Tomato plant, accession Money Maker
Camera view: vertical (180 deg); turntable rotation: 300 degrees
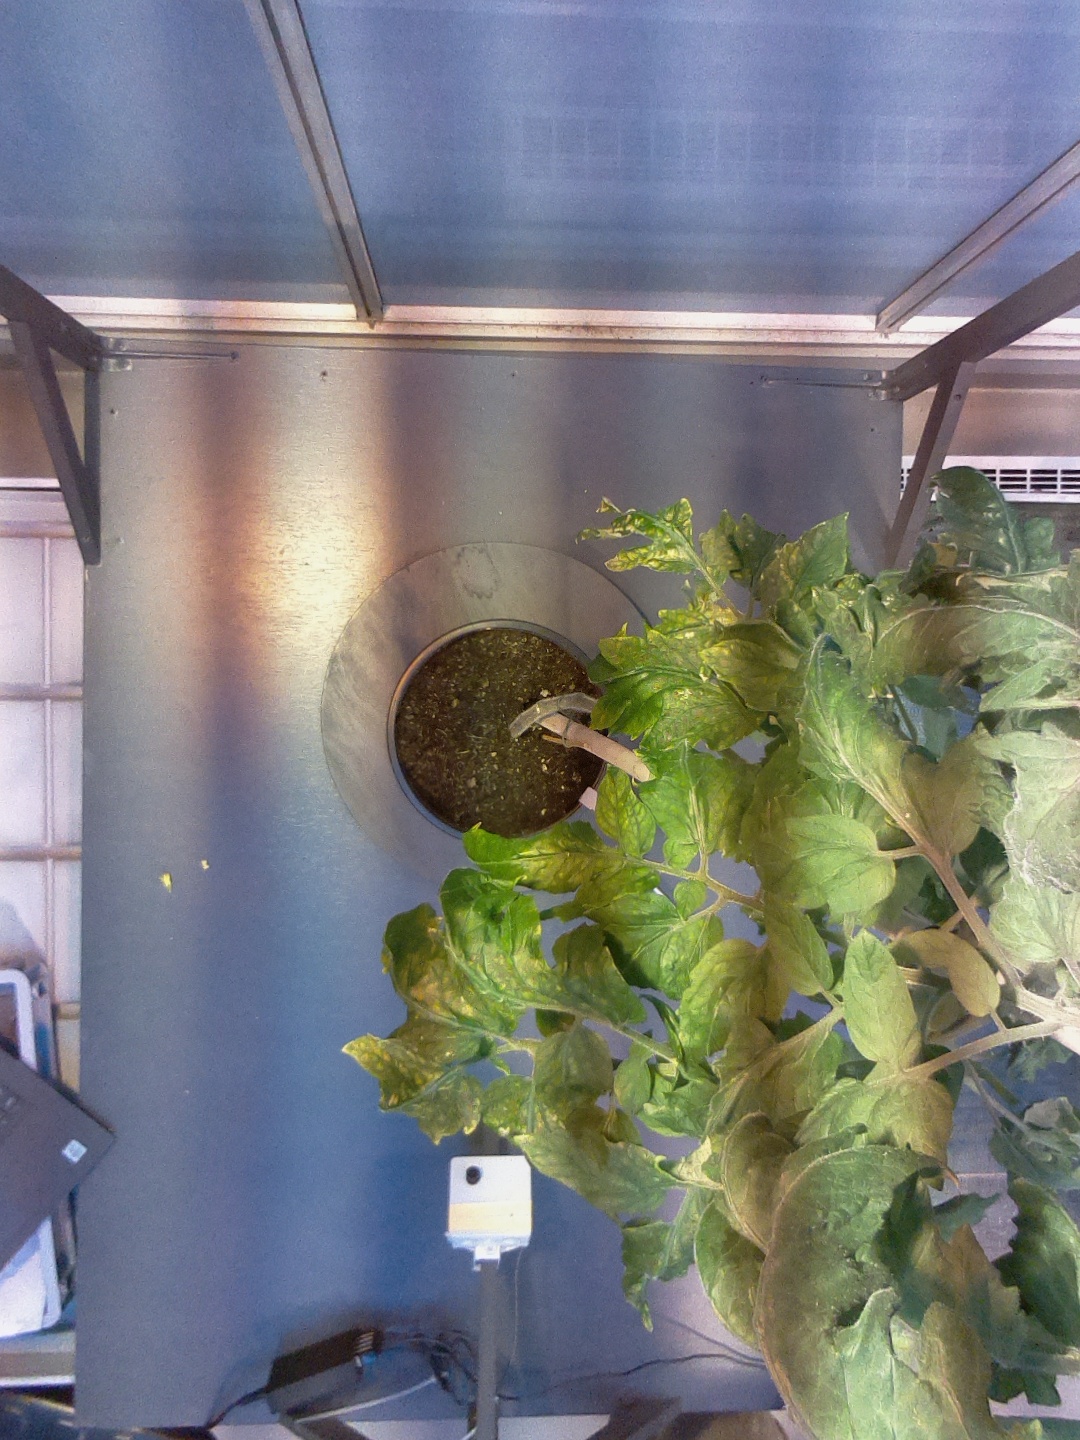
BBCH growth stage 76: 60%-70% of final fruit size